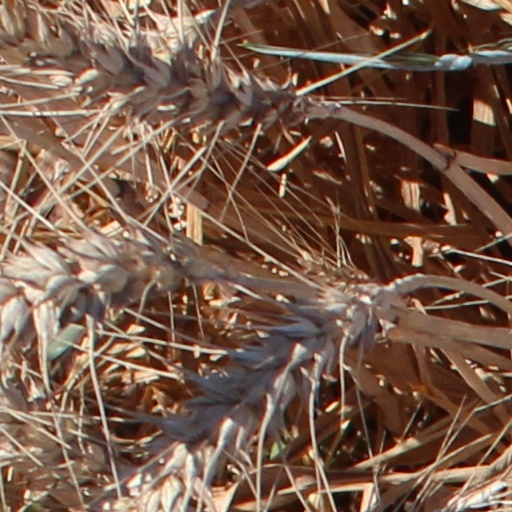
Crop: wheat